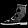
Label: Sandal